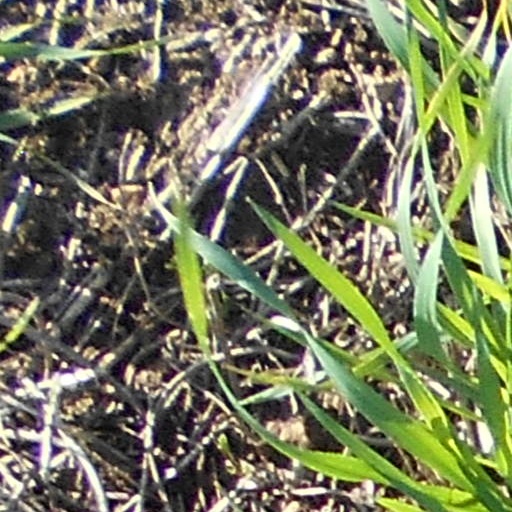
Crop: wheat